Andricus quercuscalifornicus

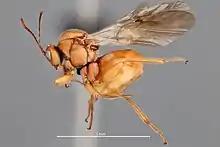
Adult "Andricus quercuscalifornicus".

The adult wasps are small, stout and brown, about 5 mm long with clear wings nearly twice the length of the body. The antennae are filiform and about the same length as the legs. Despite their size they are one of the largest species of cynipid wasps.